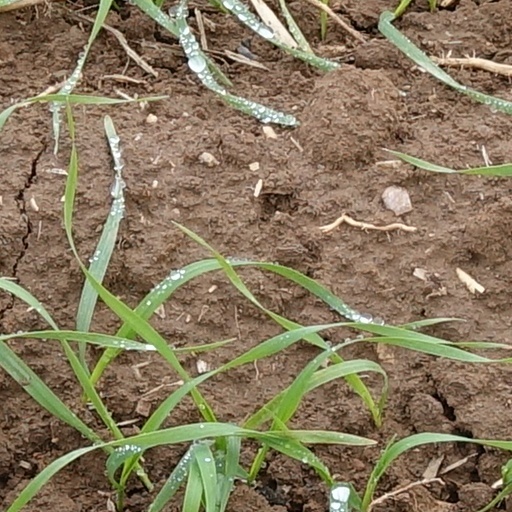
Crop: wheat